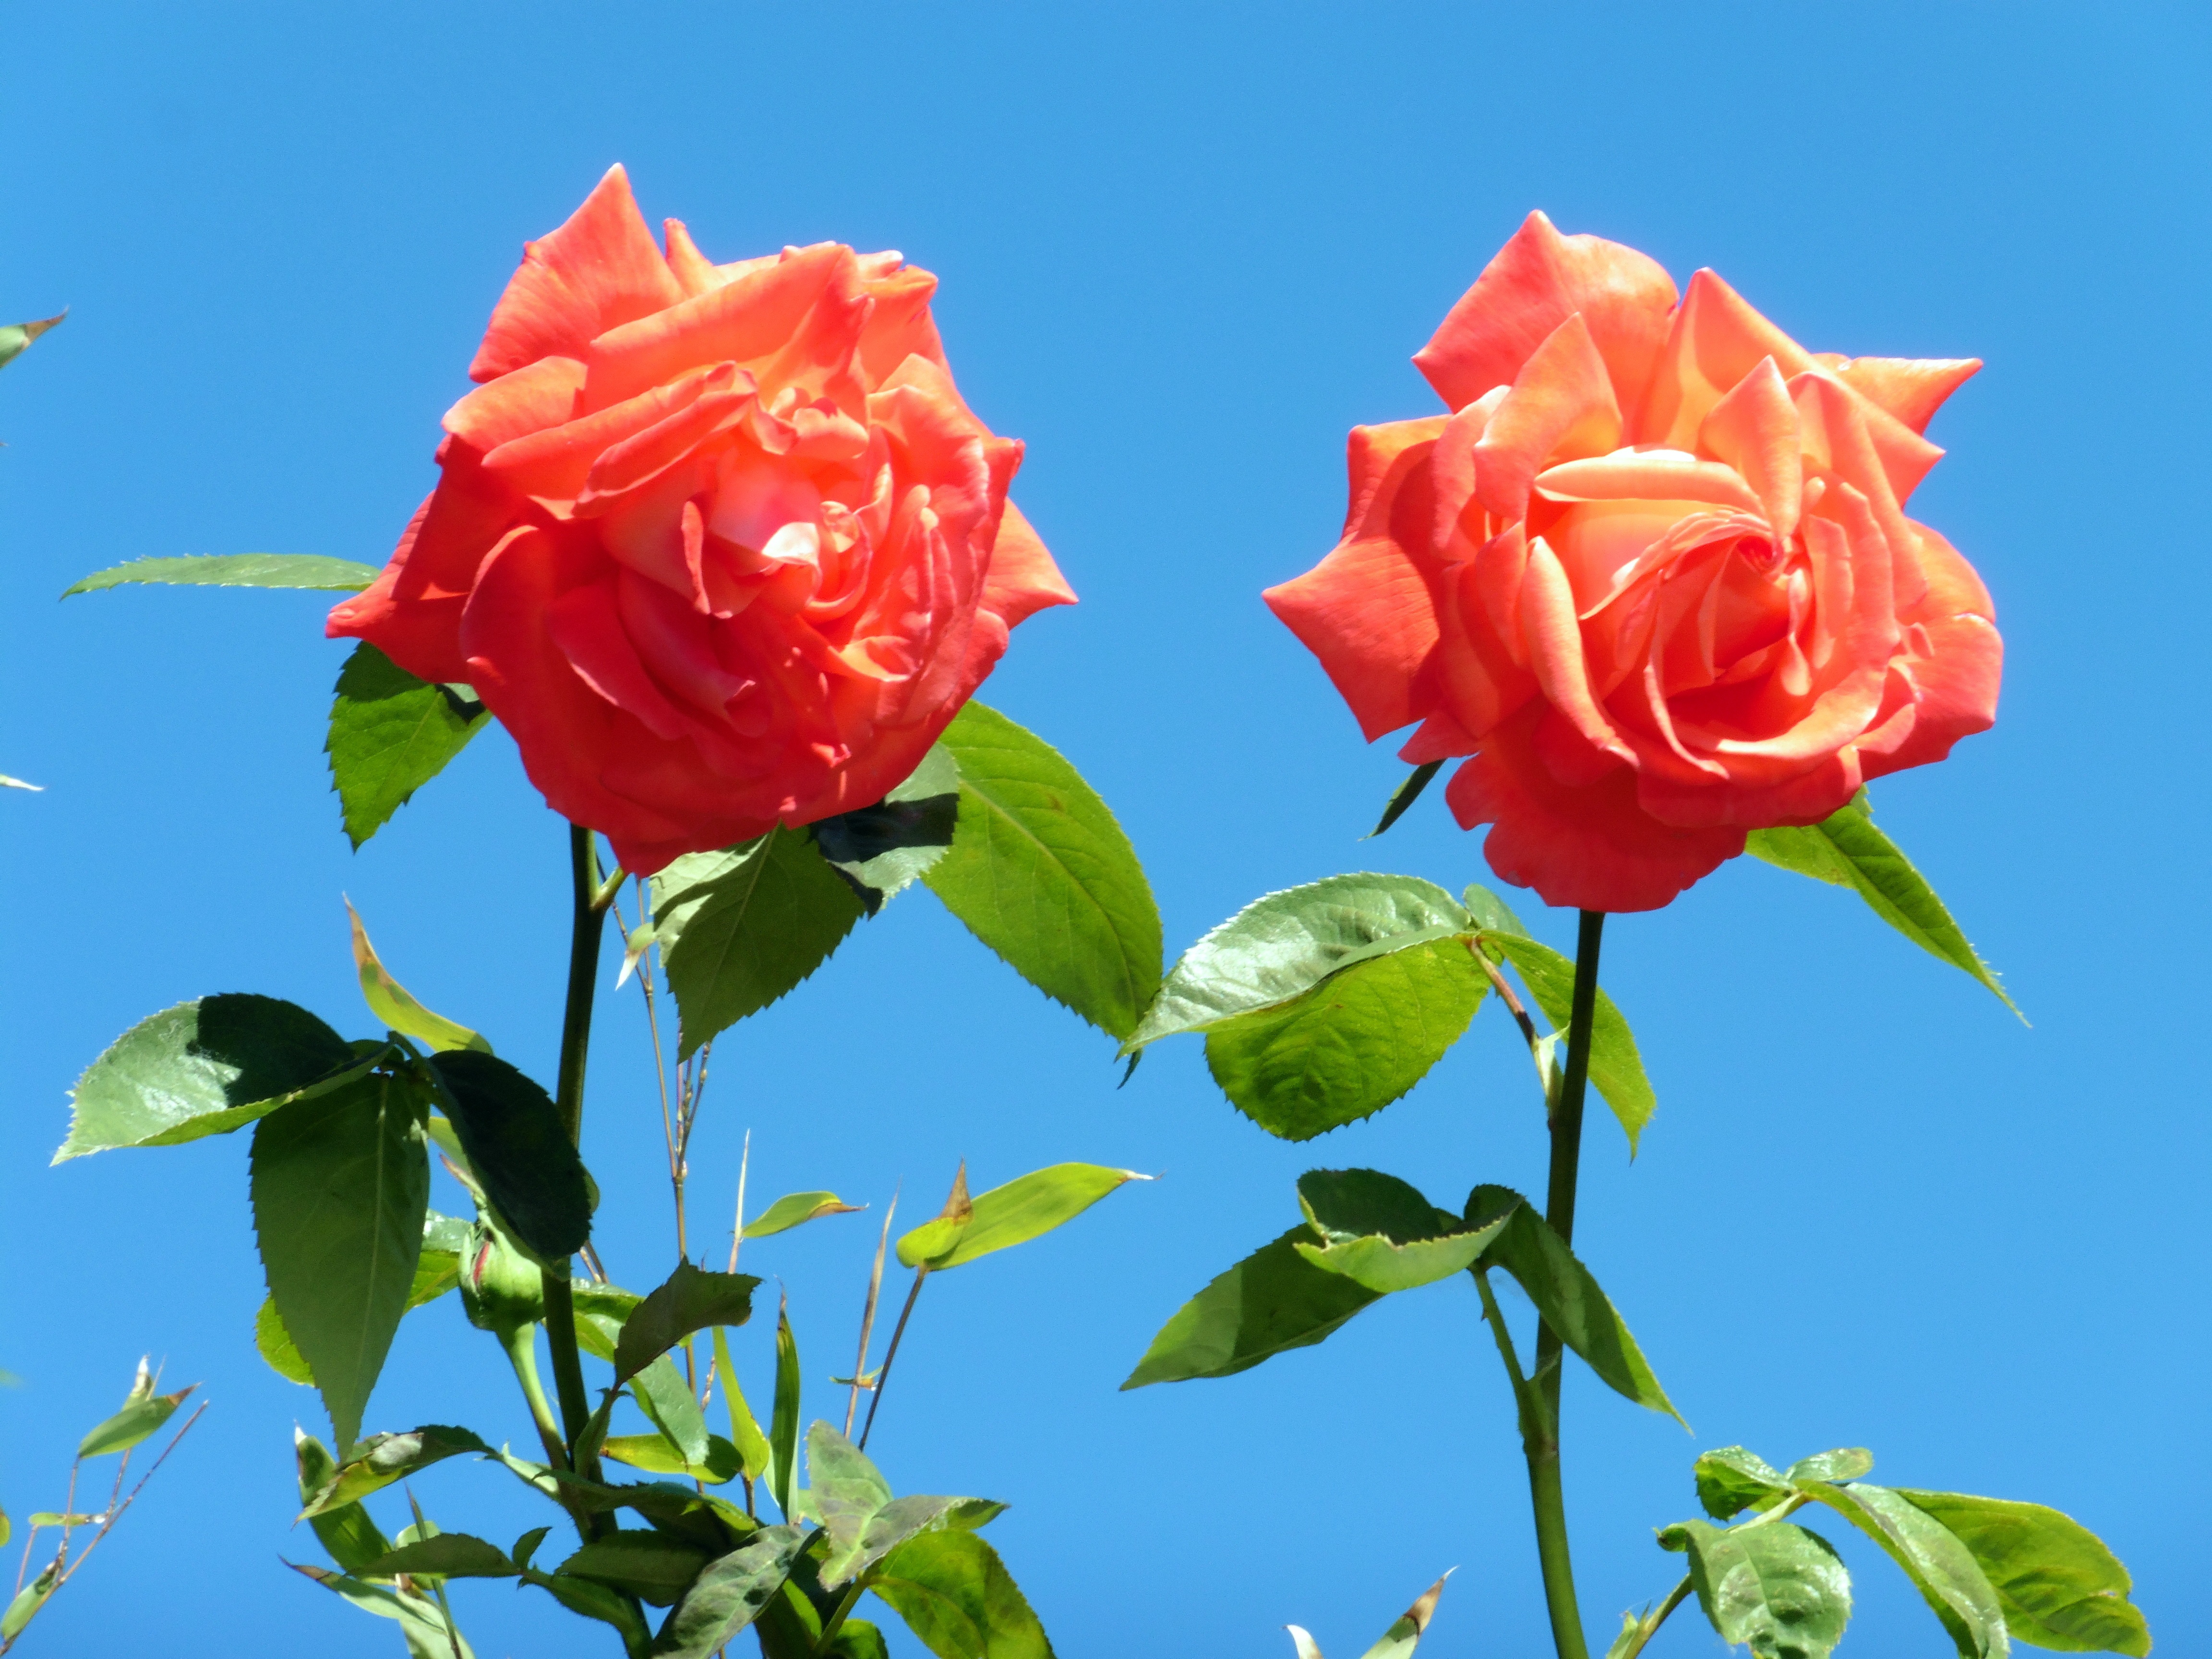
nature, blossom, plant, flower, petal, bloom, rose, orange, flora, roses, floribunda, rose blooms, flowering plant, garden roses, rose family, orange roses, land plant, rose order